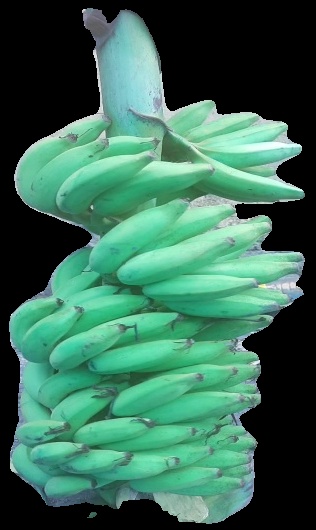
Variety: elakki-bale
Grade: grade2